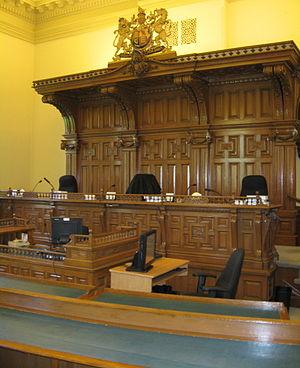
L'Ontario est la province la plus peuplée du Canada, comptant près de 13,5 millions d'habitants en 2016. Elle se trouve dans la partie centre-est du pays et a pour capitale Toronto, située dans le sud de la province. Vers le sud et le sud-ouest, le territoire de la province partage une longue frontière avec les États-Unis, dont une grande partie est constituée par les lacs Supérieur, Huron, Érié et Ontario. À l'ouest, la province est bordée par le Manitoba tandis qu'à l'est, elle partage une frontière avec le Québec.